Evicted: Poverty and Profit in the American City

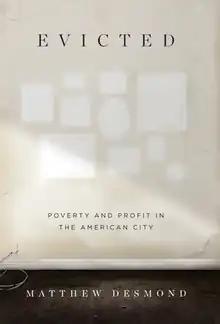
Cover of first edition

Evicted: Poverty and Profit in the American City is a 2016 nonfiction book by American sociologist Matthew Desmond. Set in the poorest areas of Milwaukee, Wisconsin, during the 2008 financial crisis and its immediate aftermath, the book follows eight families struggling to pay rent to their landlords, many of whom face eviction. Through a year of ethnographic fieldwork, Desmond's goal is to highlight the issues of extreme poverty, affordable housing, and economic exploitation in the United States.